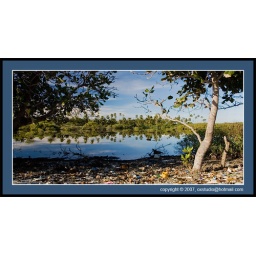
The Biggest fresh water lake in the Maldives